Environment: real
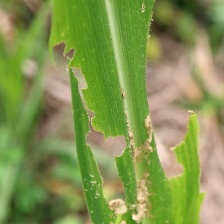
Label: fall_armyworm